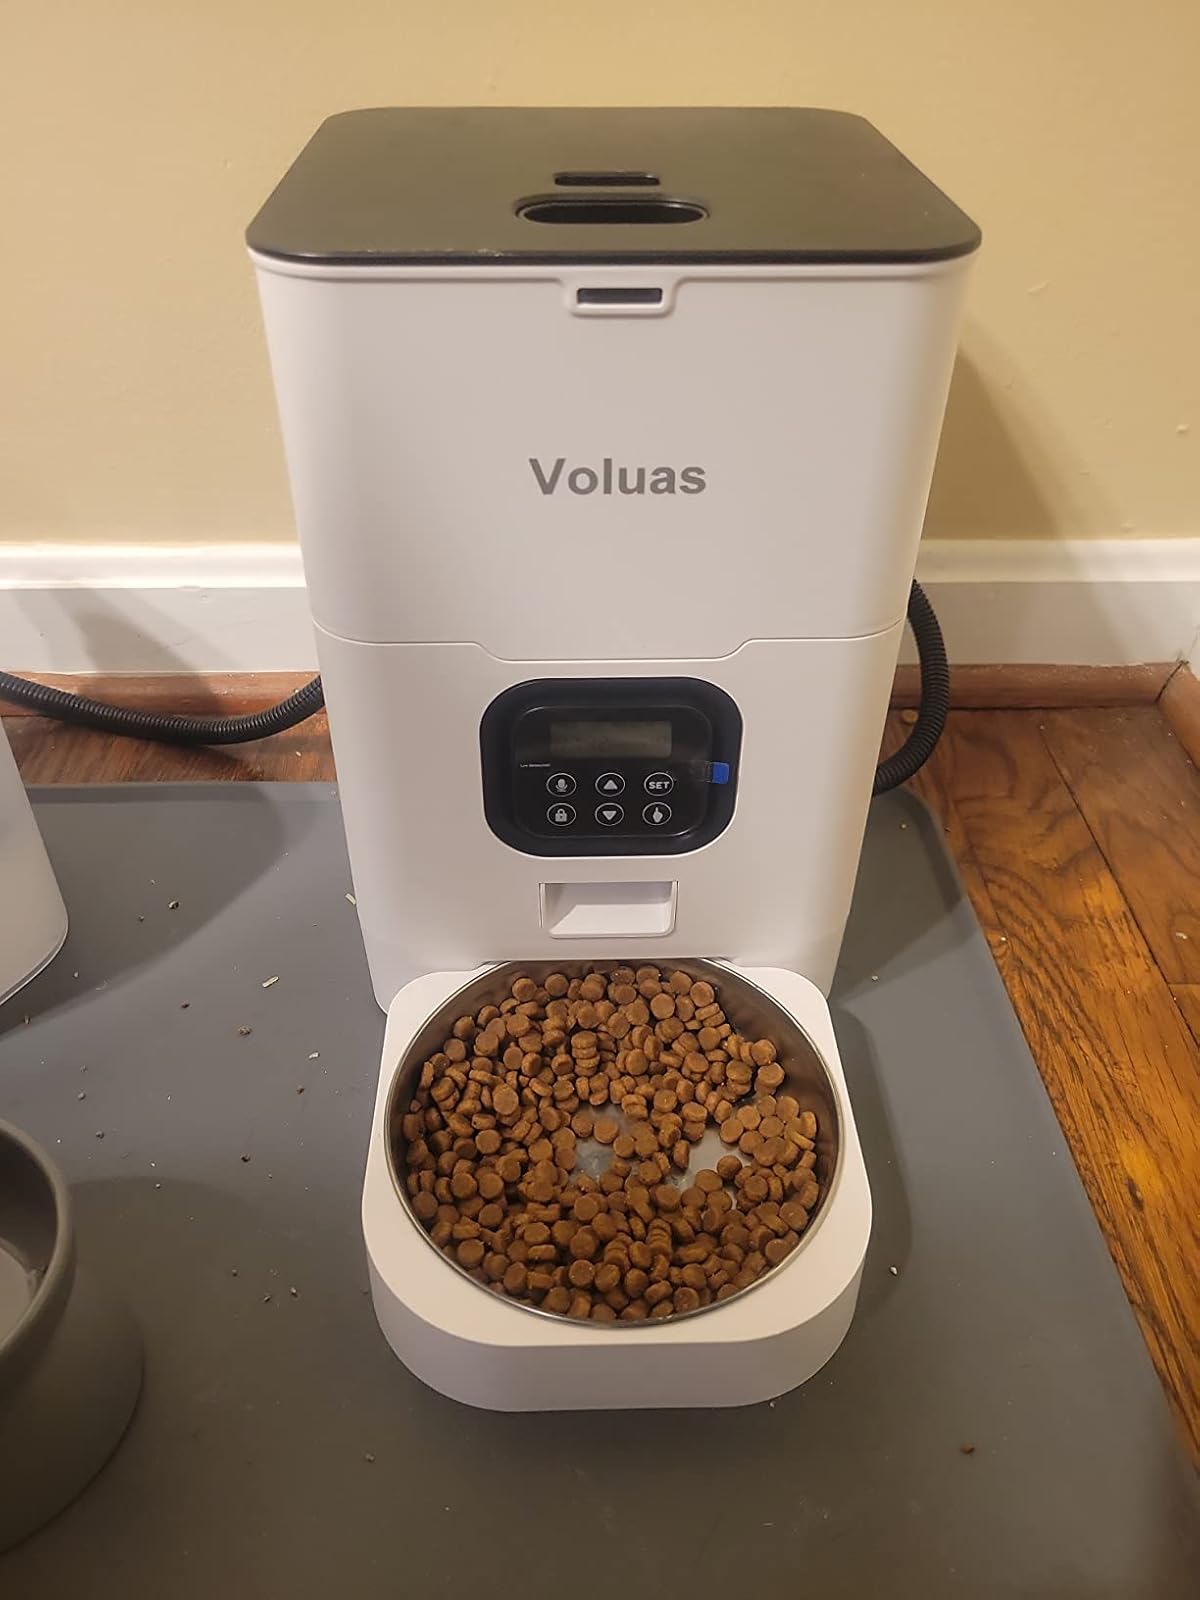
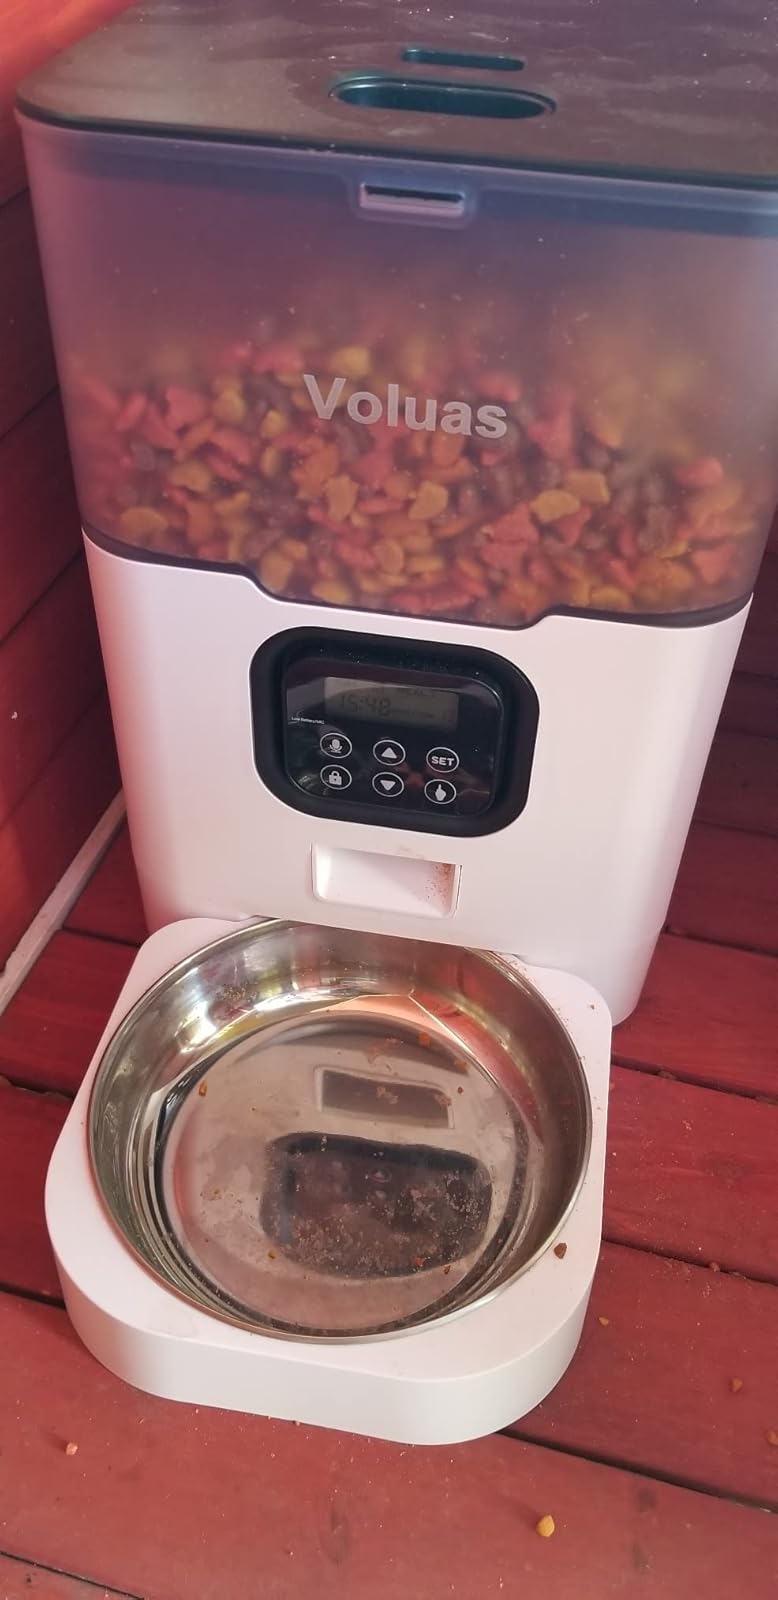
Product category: items_feeder
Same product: no